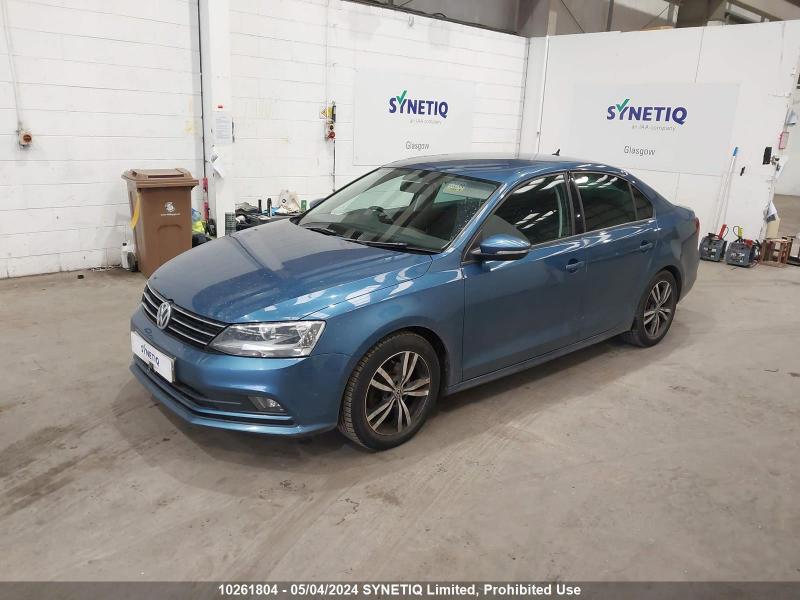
Aucun dommage détecté.
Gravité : aucun